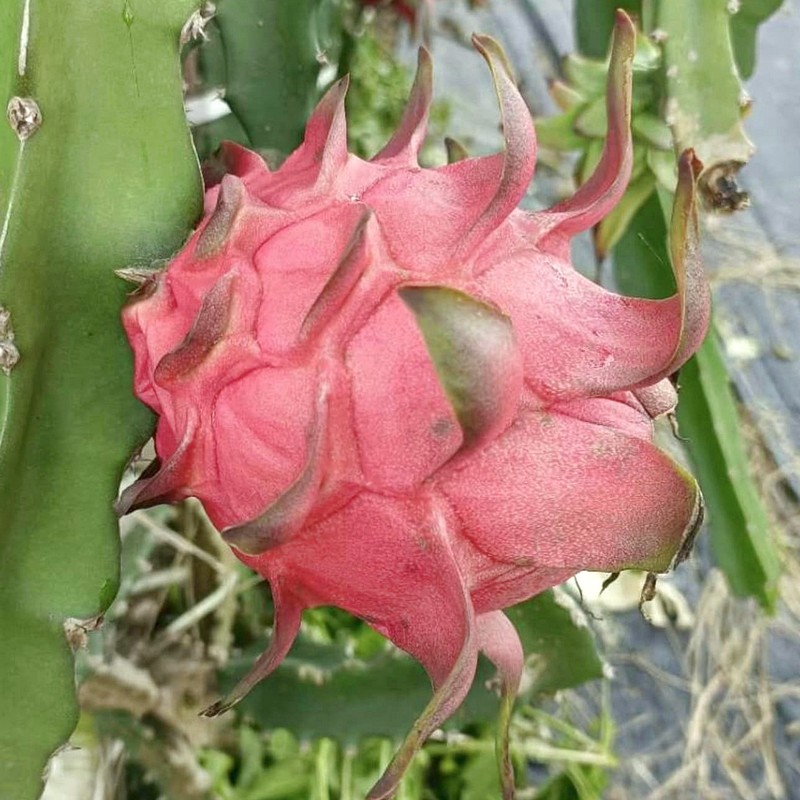
Label: Fresh Dragon Fruit